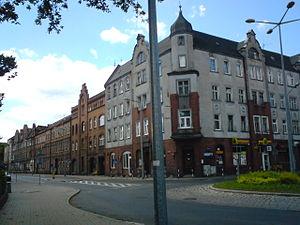
Żary [ˈʐarɨ] est une ville historique de l'ouest de la Pologne, située dans la voïvodie de Lubusz, le chef-lieu du powiat de Żary. La plus grande ville de la partie polonaise de la Lusace, Żary est l'un des plus grands centres économiques et culturels au sud de la voïvodie et mérite amplement de porter le nom de la capitale de Lusace polonaise.